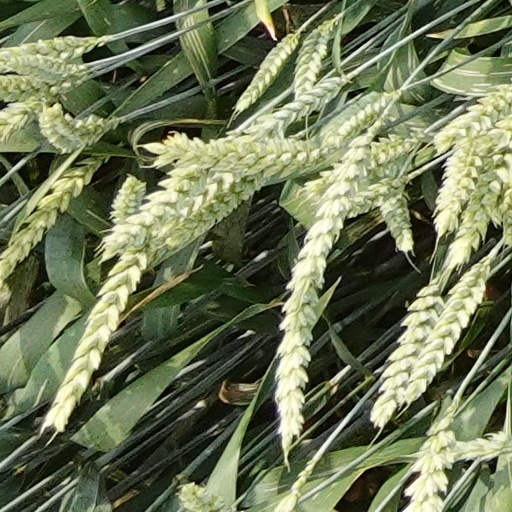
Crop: wheat